James Pazos

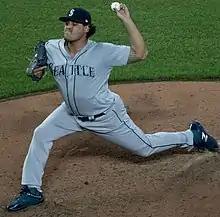
Pazos with the Seattle Mariners

James Manuel Pazos (pronounced PAH-zohse; born May 5, 1991) is an American professional baseball pitcher who is a free agent. He has previously played in Major League Baseball (MLB) for the New York Yankees, Seattle Mariners, and Colorado Rockies. He was drafted by the Yankees in the 13th round of the 2012 Major League Baseball draft.